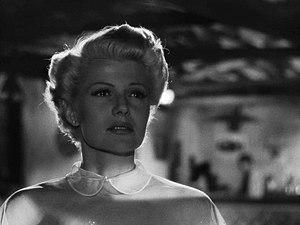
Rita Hayworth [ˈɹiːtə ˈheɪwɝθ], née Margarita Carmen Cansino le 17 octobre 1918 à New York et morte le 14 mai 1987 dans la même ville, est une actrice et danseuse américaine, d'origines espagnole, irlandaise et anglaise.